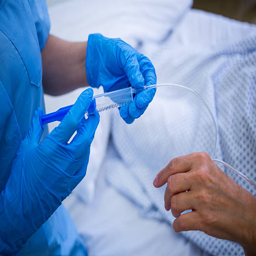
nurse giving an injection to a patient